Surface irrigation

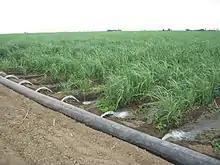
Furrow irrigation of sugar cane in Australia, 2006

Surface irrigation is where water is applied and distributed over the soil surface by gravity. It is by far the most common form of irrigation throughout the world and has been practiced in many areas virtually unchanged for thousands of years.